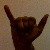
The image shows a hand gesture representing the letter 'Y' in Indian Sign Language.